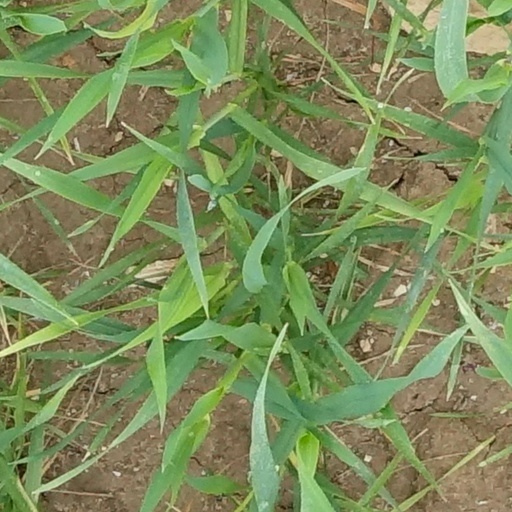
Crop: wheat